Weinstadt

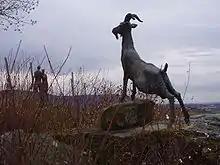
Skulpturenpfad

In the vineyard hills of Strümpfelbach there is a sculpture walk. Twenty-nine bronze and stone sculptures from three generations of artists line the path through the vineyards of Strümpfelbach: bronze works by Professor Fritz Nuss and his son Professor Karl Ulrich Nuss as well as stone sculptures by Christoph Traub, the grandson of Professor Fritz Nuss.